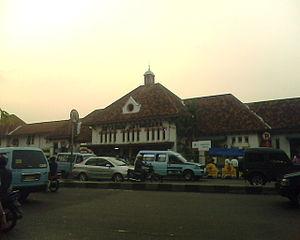
Jatinegara est un district de Jakarta Est, une des cinq kota qui constituent Jakarta, la capitale de l'Indonésie.